Mikhailovsky Garden

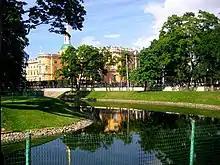
The curving banks of the garden's pond, typical of English landscape gardens. The Mikhailovsky Castle in the background.

The garden was partially redeveloped during the reign of Empress Anna Ioannovna, with the vegetable garden and orchards relocated to the east bank of the Fontanka, and replaced with a small hunting area where hares and deer were kept in specially fenced areas. A nursery of maple trees was also established. A more comprehensive redesign occurred during the reign of Empress Elizabeth, who commissioned Francesco Bartolomeo Rastrelli to build a new Summer Palace for her. Construction began on the wooden palace on 24 June 1741, with the Empress taking up residence in it in 1745. The garden was redesigned with a more regular layout with longitudinal and transverse avenues, and with trees trimmed into geometric shapes, with added sculptures, ponds, flower beds and pavilions. A bathhouse was built on the banks of the Moyka, with amusements such as swings, merry-go-rounds, and slides placed in the centre of the garden. The Golden Mansion survived until 1768, when it was demolished on the orders of Catherine the Great.